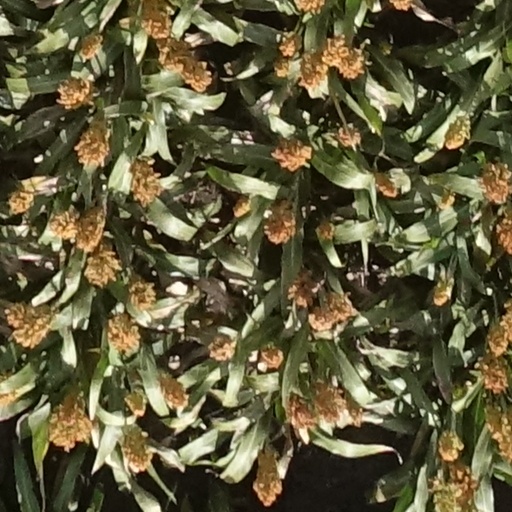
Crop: sorghum